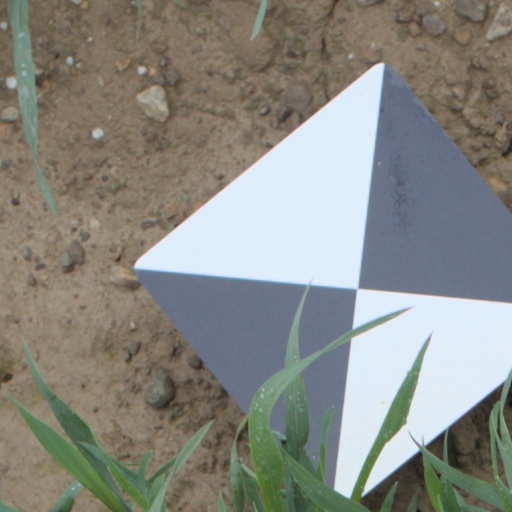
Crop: wheat